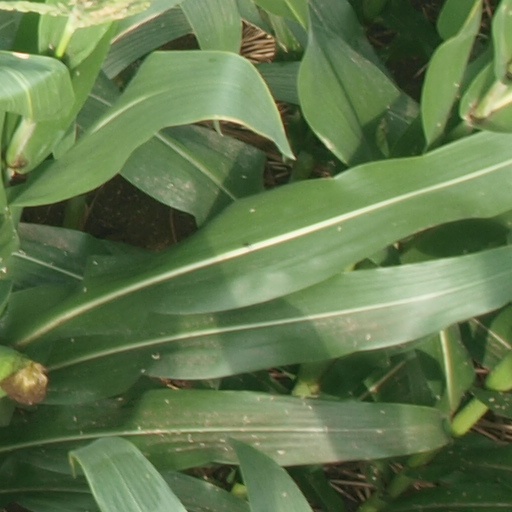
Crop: maize; corn